Animal rights and punk subculture

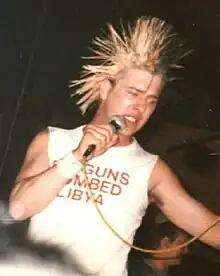
Colin Jerwood of Conflict in 1986

An antecedent of this association is the 1979 song "Time Out" by the band Crass, initiators of anarcho-punk, in which they compare the human and animal fleshes. The band Flux of Pink Indians pioneered this trend with their 1981 EP "Neu Smell". During their career, Flux gave out thousands of leaflets on vivisection and other subjects at their gigs. In the following years, numerous anarcho-punk bands composed songs promoting animal rights and sometimes made it the principal topic, encompassing vegetarianism, anti-vivisection and opposition to hunting. Furthermore, they would often include information and images of animal cruelty in their records. The most important advocates of vegetarianism and animal rights were the group Conflict, who aligned themselves with the Animal Liberation Front (A.L.F.) This band made a "call to arms" against different institutions, including slaughterhouses, and projected video footage of these while they played. The title of their 1983 song "Meat Means Murder" turned into a slogan which quickly propagated through the punk scene; articles on the topic appeared on fanzines, even on American ("Flipside" and "Maximumrocknroll") and Australian ones. Their follow-up single "To a Nation of Animal Lovers" (1983) featured Steve Ignorant of Crass as co-vocalist and included illustrated vivisection essays in addition to addresses of scientists, food producers and fur farms.